2021 Romanian political crisis

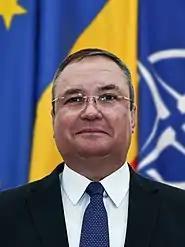
Nicolae Ciucă (pictured) became prime minister on 25 November 2021, ending the political crisis.

On 22 November 2021, the Social Democratic Party (PSD) leadership unanimously voted for entry to governance together with the PNL and UDMR, in a cabinet led by a prime minister from the PNL, specifically Nicolae Ciucă. On the other hand, the PNL convened the National Political Bureau for a meeting, which was boycotted by Raluca Turcan, who voted against a government with PSD and asked for the resignation of Florin Cîțu as PNL president. Later on the same day, President Klaus Iohannis designated again Ciucă as prime minister after a new series of consultations with political parties.